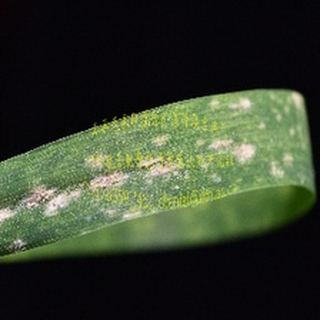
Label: wheat_mildew